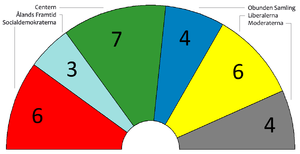
Les élections législatives ålandaises de 2011 se sont déroulées le 16 octobre 2011. Elles ont permis le renouvellement des 30 sièges du Lagting, le parlement régional.